William Turner (Australian politician)

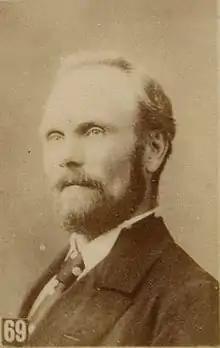

William Turner (1837 – 24 April 1916) was an English-born politician and miner in Victoria and New South Wales, Australia.